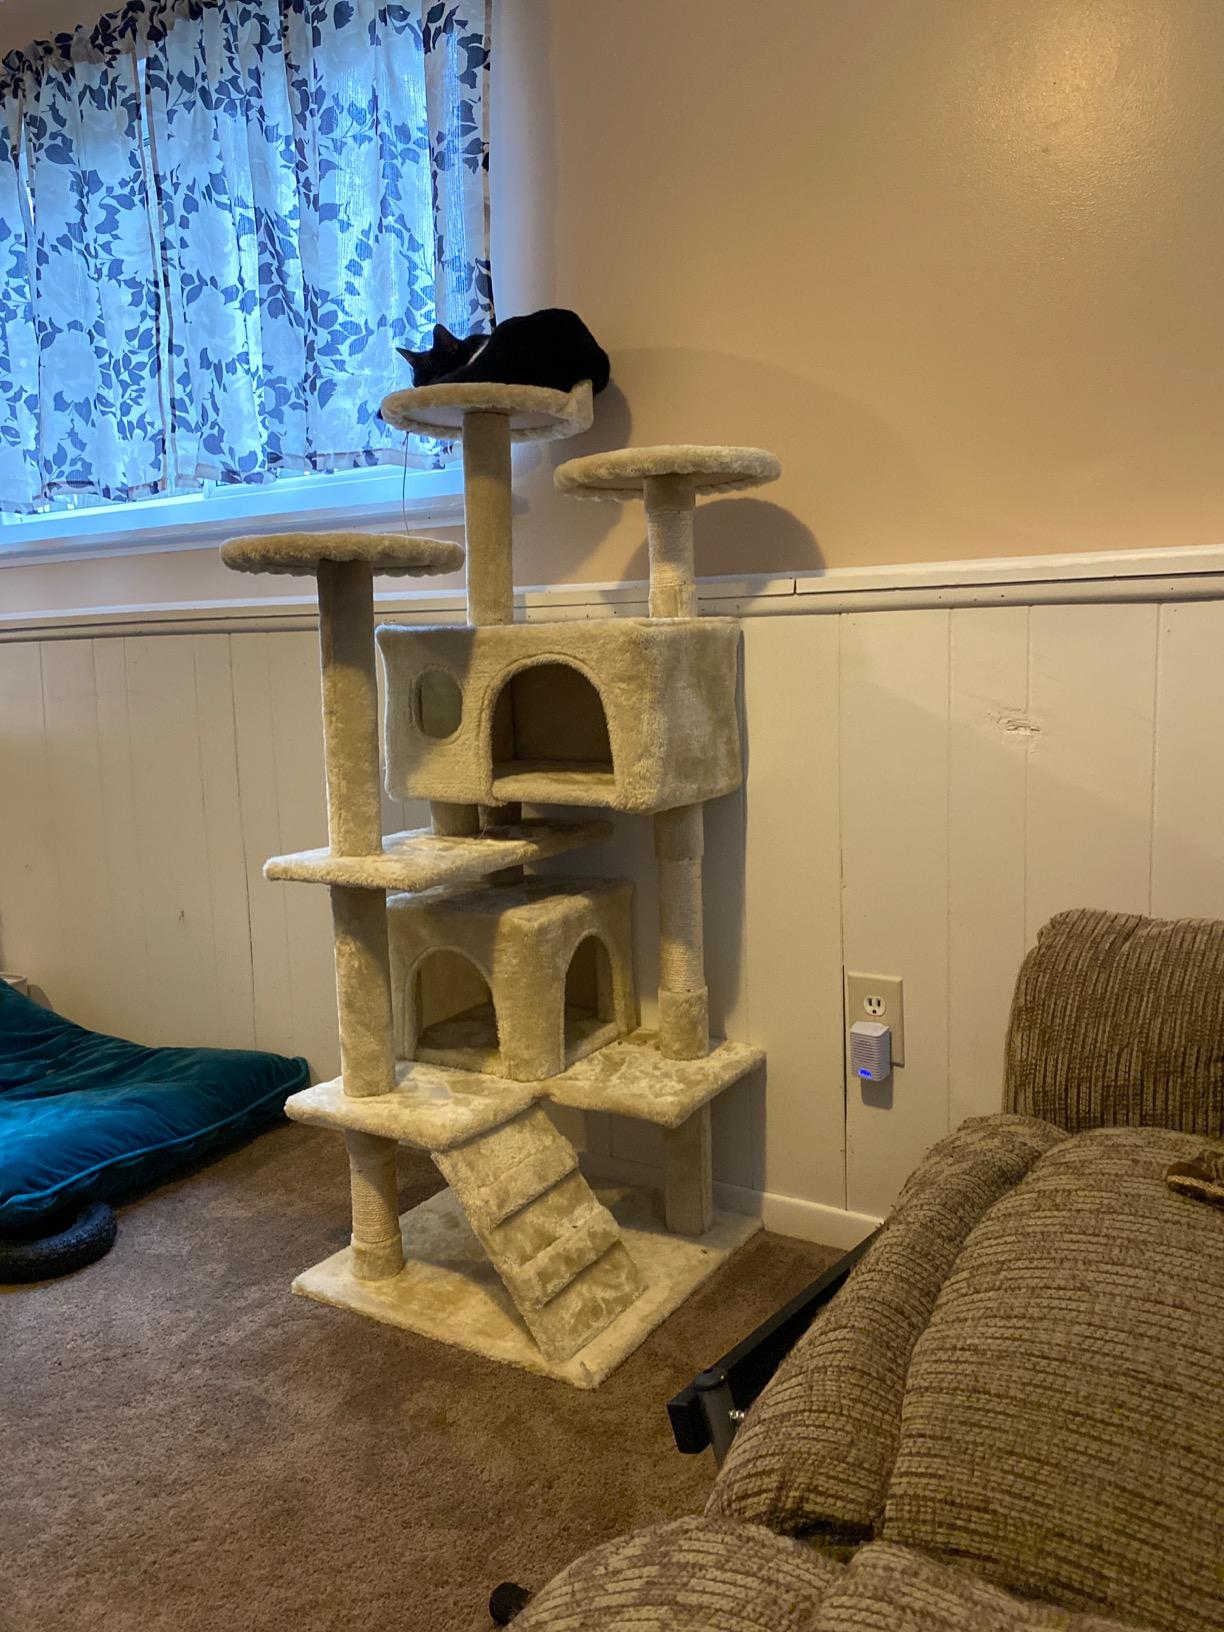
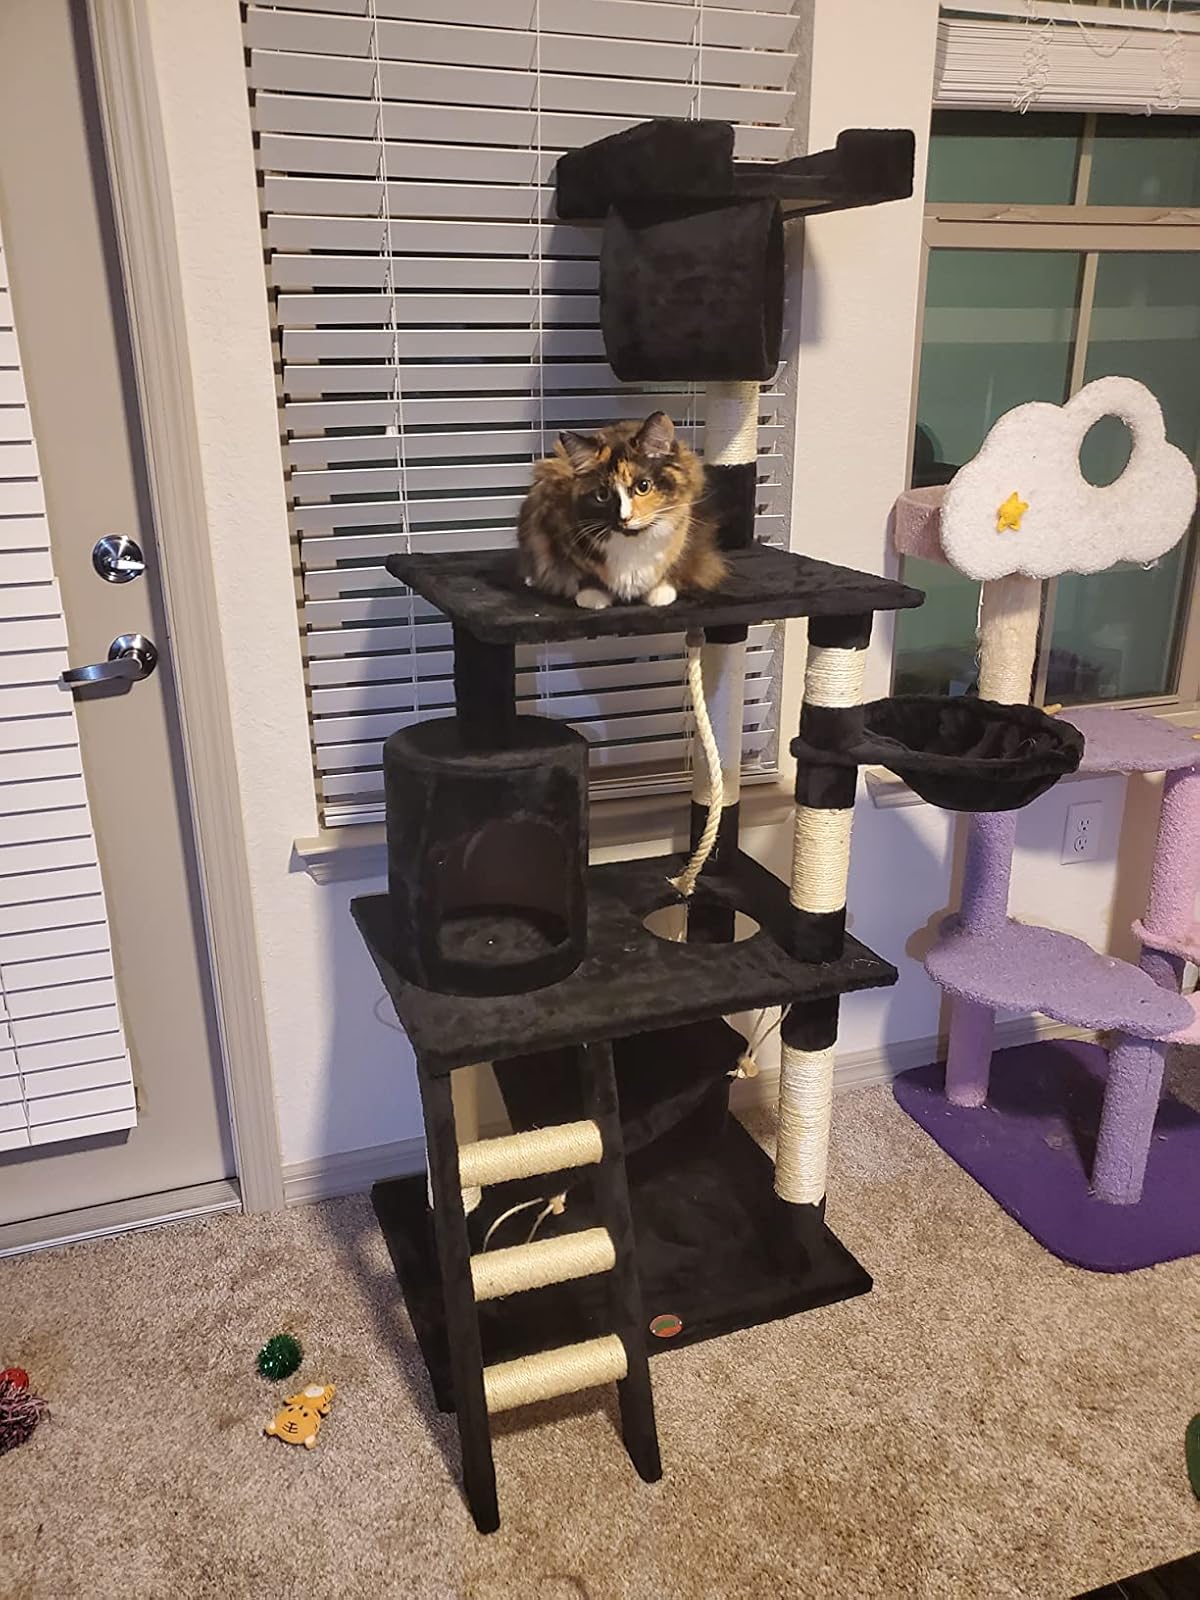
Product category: items_cat tree
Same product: no